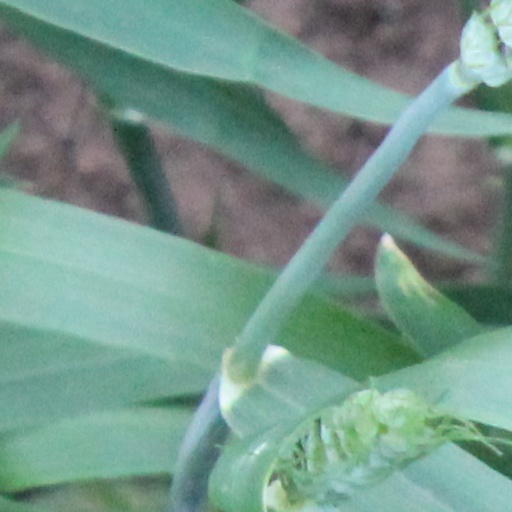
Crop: wheat